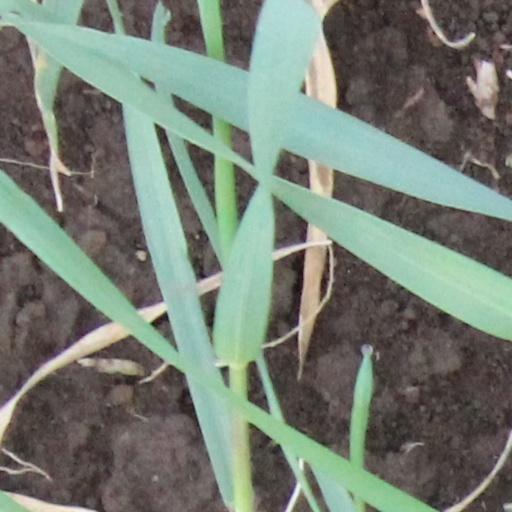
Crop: wheat